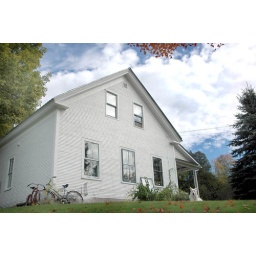
george and victoria's home and their dog avalanche in morrisville, vermont